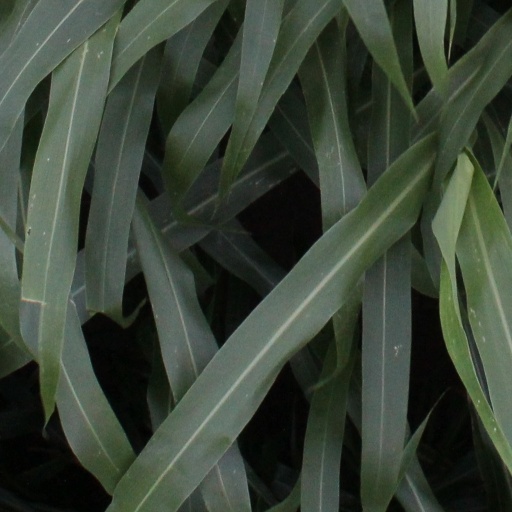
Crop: sorghum